Mosque

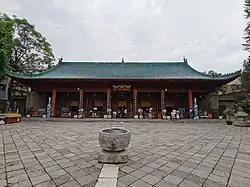
Great Mosque of Xi'an in China built in 742

"Arab-plan" or hypostyle mosques are the earliest type of mosques, pioneered under the Umayyad Dynasty. These mosques have square or rectangular plans with an enclosed courtyard ("sahn") and covered prayer hall. Historically, in the warm Middle Eastern and Mediterranean climates, the courtyard served to accommodate the large number of worshippers during Friday prayers. Most early hypostyle mosques had flat roofs on prayer halls, which required the use of numerous columns and supports. One of the most notable hypostyle mosques is the Great Mosque of Cordoba in Spain, the building being supported by over 850 columns. Frequently, hypostyle mosques have outer arcades ("riwaq") so that visitors can enjoy the shade. Arab-plan mosques were constructed mostly under the Umayyad and Abbasid dynasties. The simplicity of the Arab plan limited the opportunities for further development, the mosques consequently losing popularity.